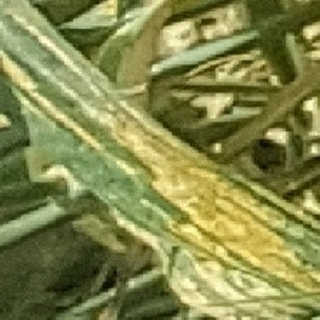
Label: wheat_yellow_rust